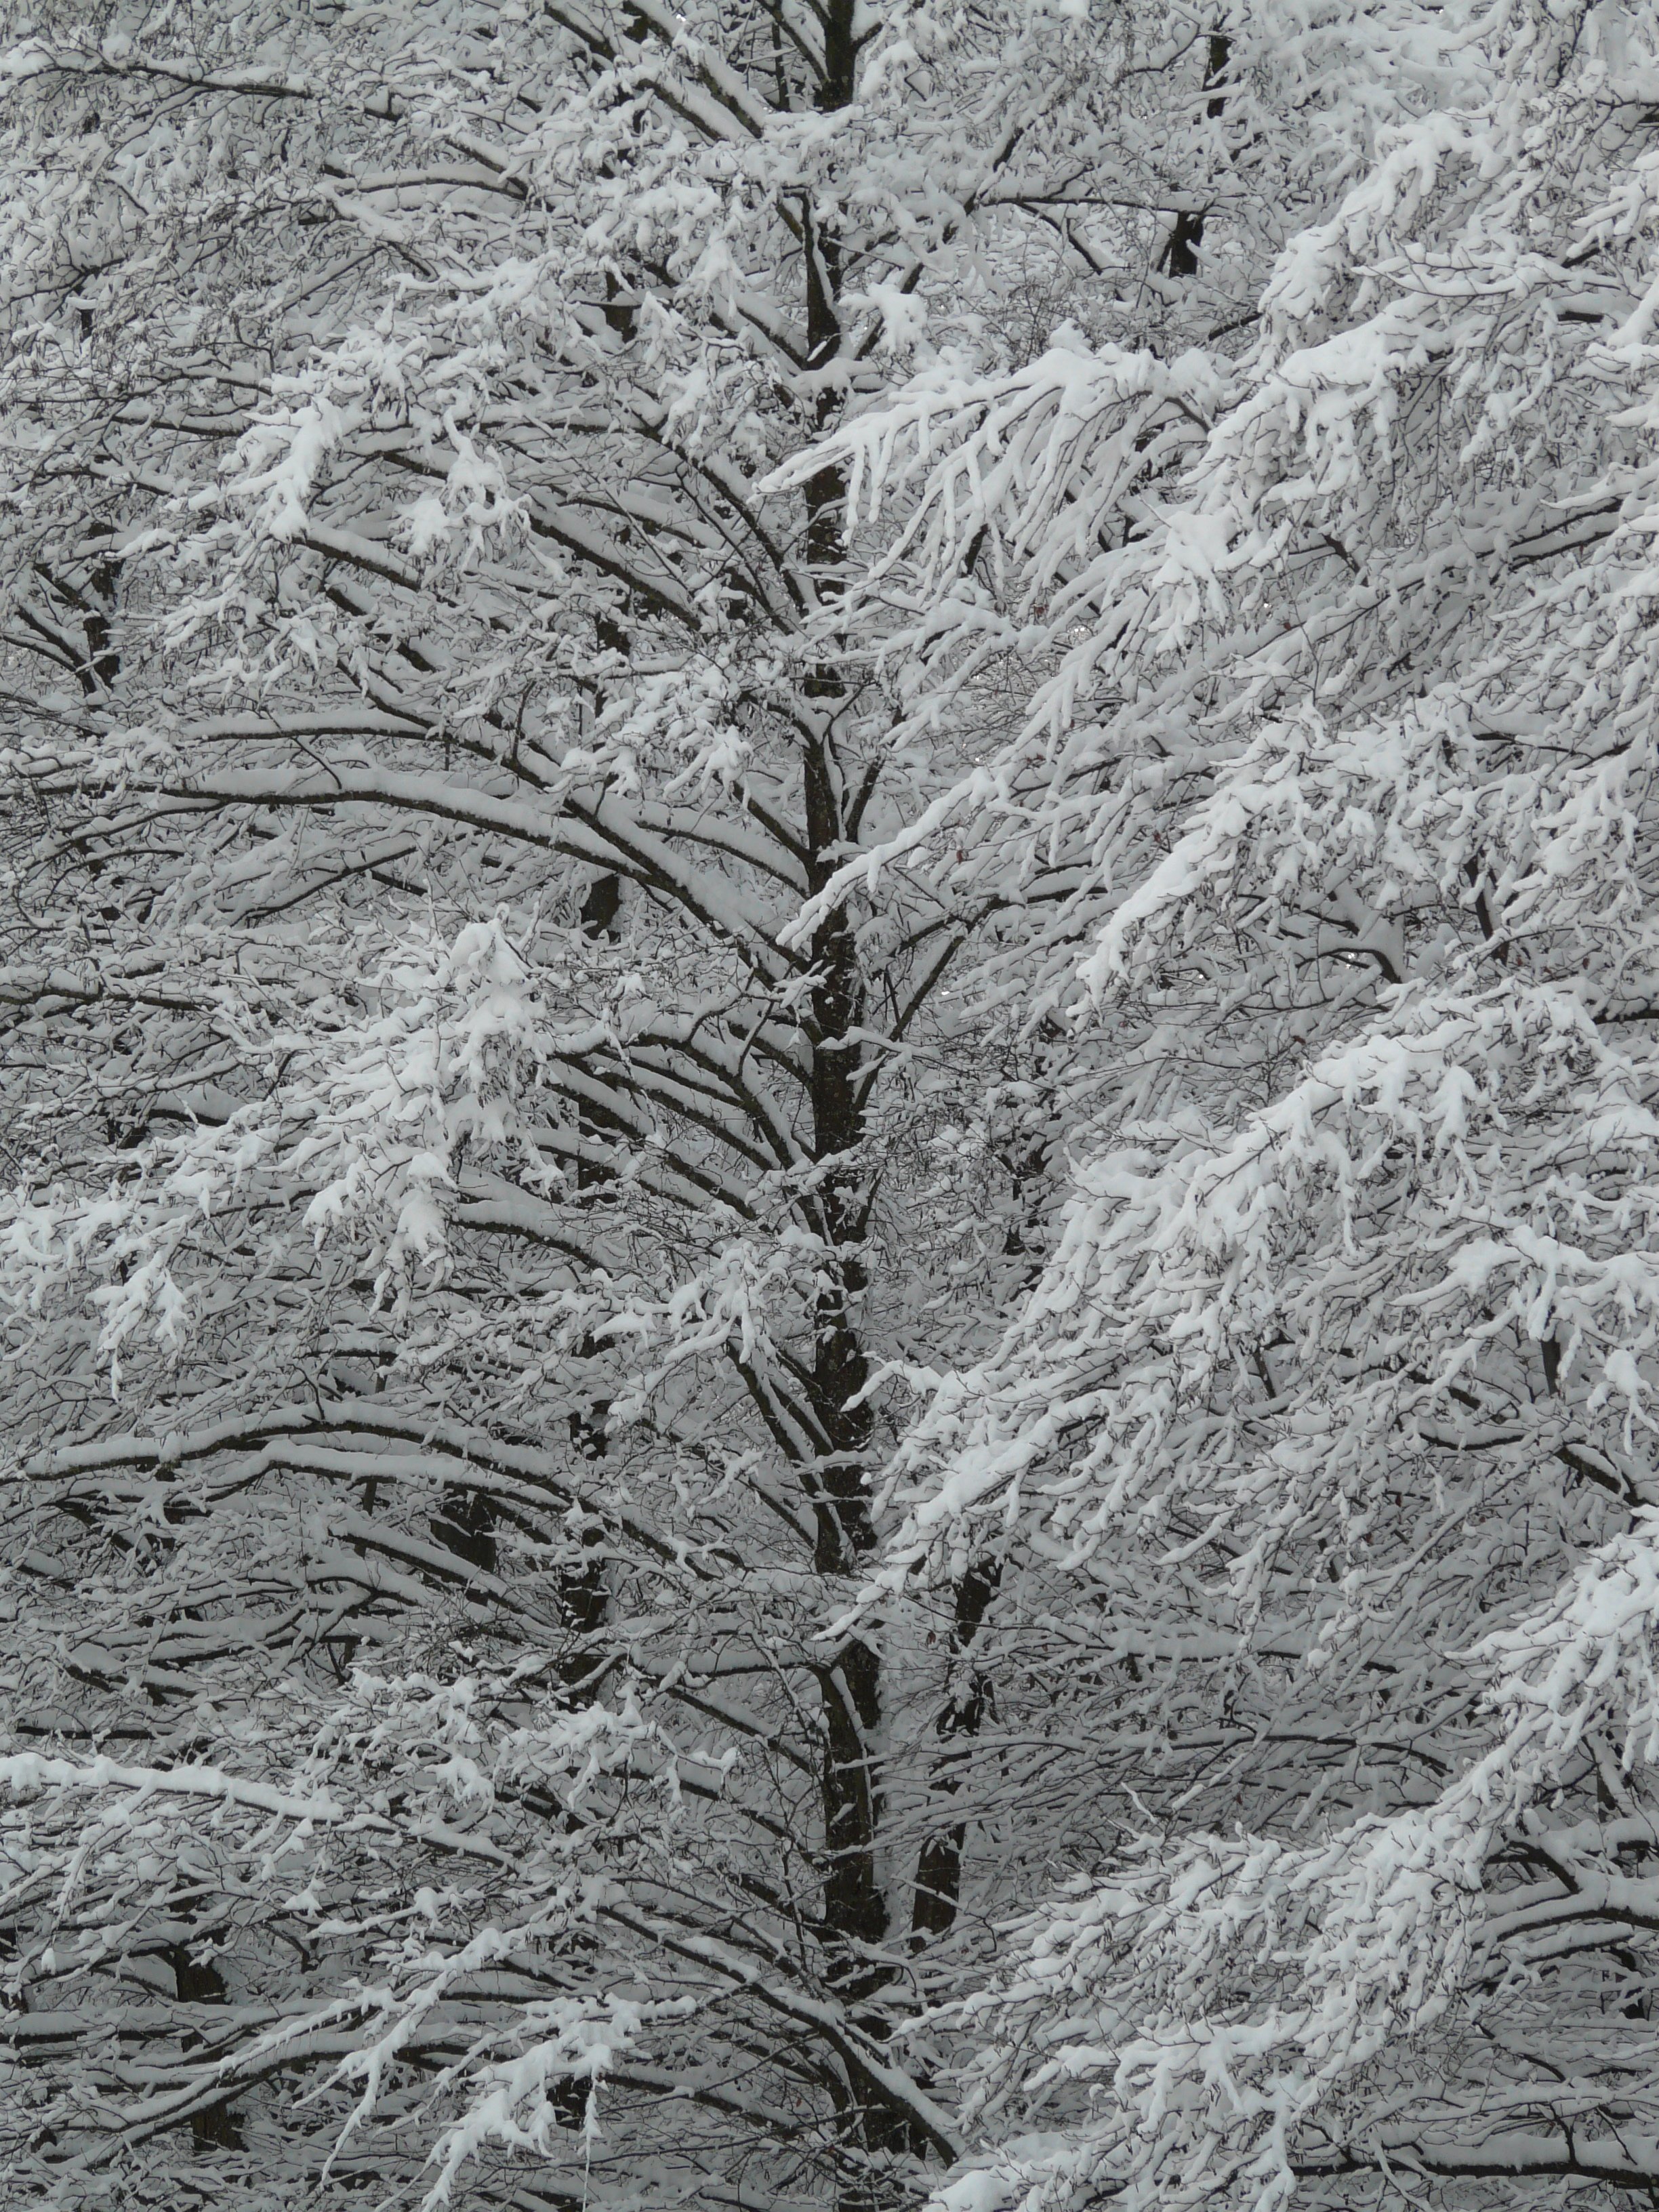
tree, forest, branch, snow, cold, winter, plant, white, frost, ice, log, weather, soil, snowy, monochrome, fir, season, trees, spruce, icy, freezing, woody plant, geological phenomenon, rain and snow mixed